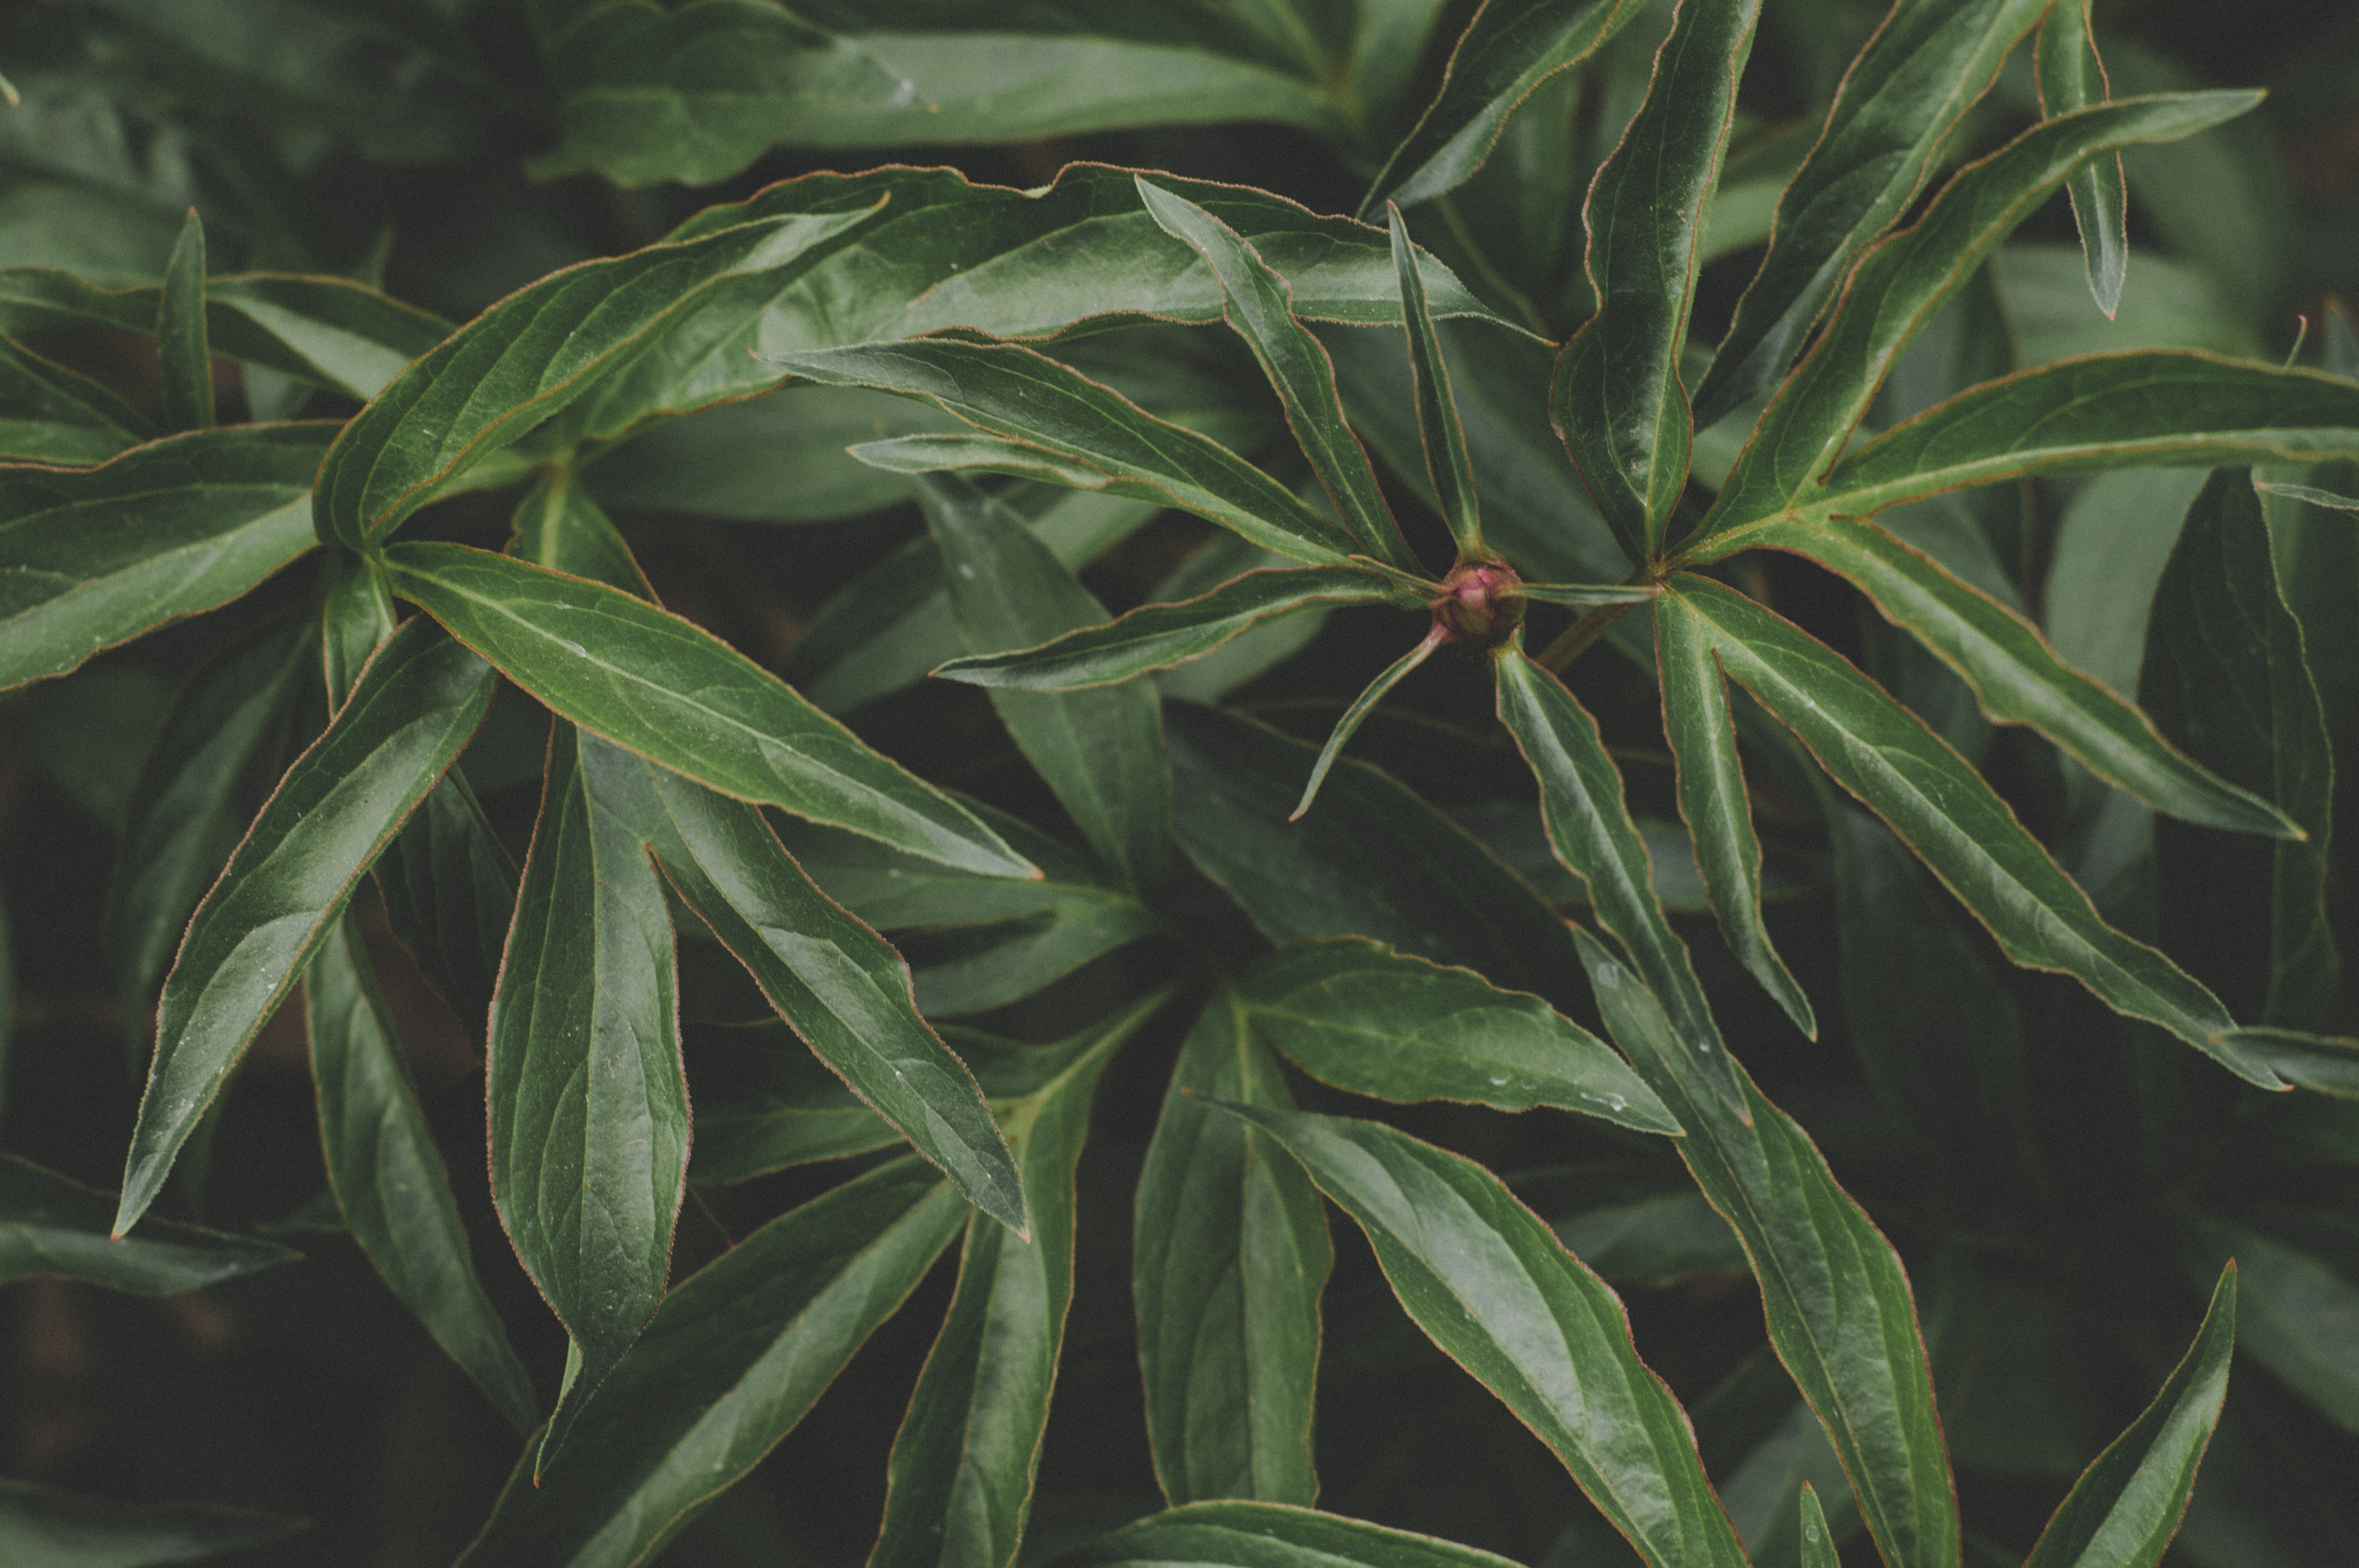
terrestrial plant, leaf, flower, plant, botany, flowering plant, arrowroot family, tree, herb, plant stem